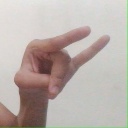
अक्षर: च